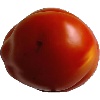
Label: Tomato 1